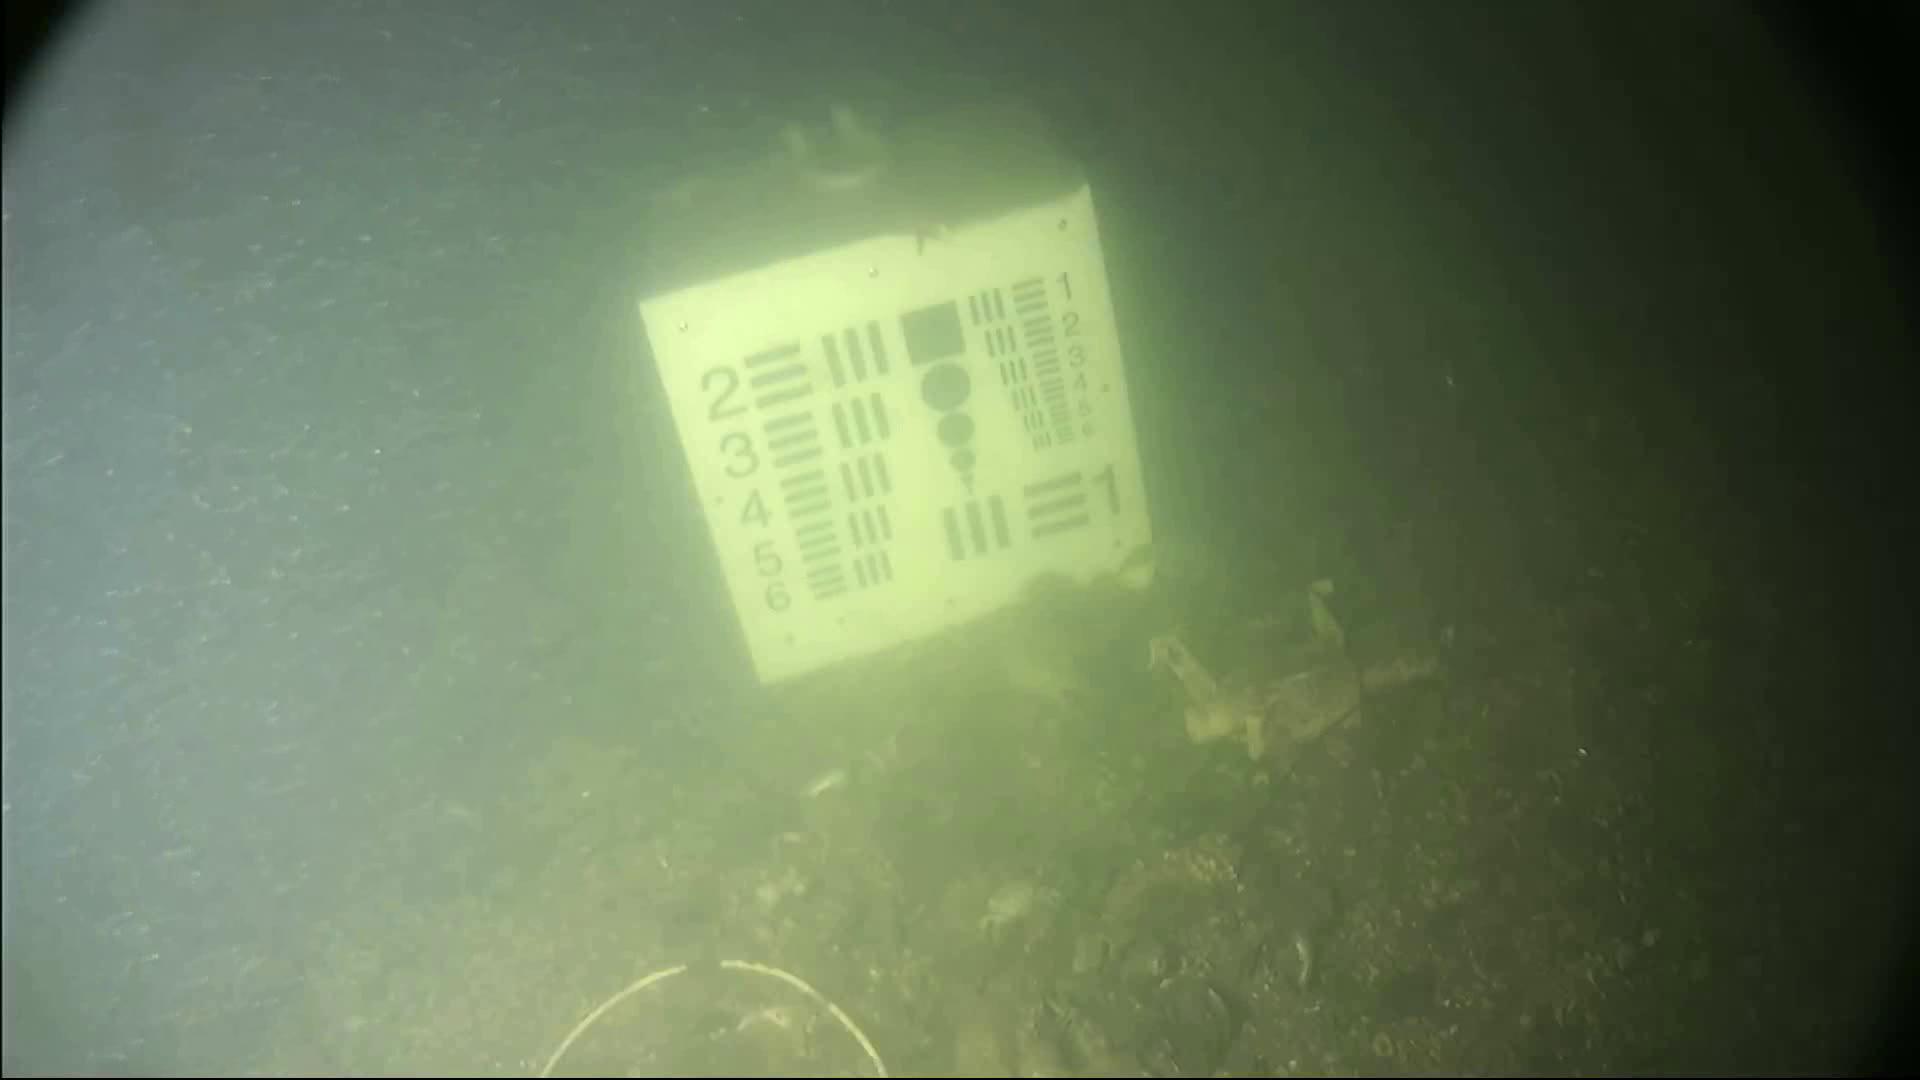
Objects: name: crab
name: starfish